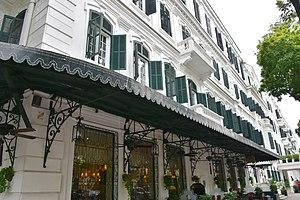
Cette Liste des bâtiments historiques d'Hanoï est non exhaustive et répertorie les plus anciens bâtiments du centre d'Hanoï construits avant l'indépendance en 1945.
Sofitel Hotels & Resorts est une marque d'hôtels de luxe basée à Paris, et détenue par le groupe AccorHotels. Créé en 1964, Sofitel s’est rapidement développée en France et à l’international. Rattachée au groupe AccorHotels depuis 1980, Sofitel se positionne exclusivement sur l’hôtellerie de luxe en 2007 et crée les marques Sofitel Legend et So Sofitel pour se diversifier sur ce marché. Sofitel compte plus de 120 hôtels dans une quarantaine de pays.
Le Sofitel Legend Métropole Hanoï est un hôtel 5 étoiles de Hanoï situé rue Ngô Quyền, dans le District de Hoan Kiem au centre de la ville.